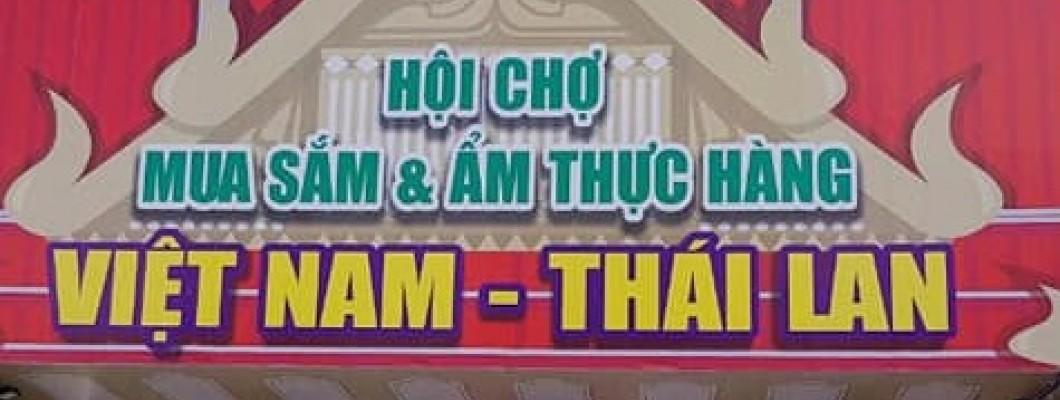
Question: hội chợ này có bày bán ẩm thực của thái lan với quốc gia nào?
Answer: hội chợ này có bày bán ẩm thực của thái lan với việt nam